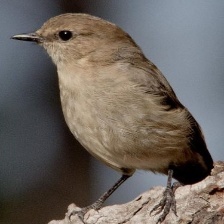
Species: DUSKY ROBIN
Scientific name: MELANODRYAS VITTATA
ImageNet parent category: robin